Giles Capel

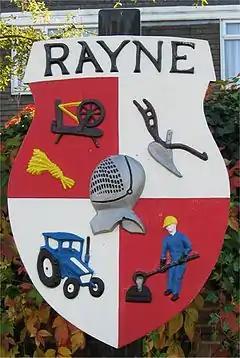
Commemorative shield at Rayne village

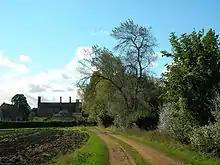
Henry Capell rebuilt Hadham Hall and hosted Elizabeth I in 1578.

His jousting was commemorated in a poem printed by Wynkyn de Worde, "The justes of the moneth of Maye, parfurnyssed and done by Charles Brandon, Thomas Knyuet, Gyles Capel, and Wyllyam Hussy, the XXII yere of Kynge Henry the Seventh". Their emblem was a "verte cocle", a green scallop shell:Thus these foure seruauntes of this lady foresayd
Entred the felde, there for to be assayde
Gorgyously apparayled and arayde
And for pleasaunce
And in a maner for a cognysaunce
Of Mayes month they bare a souenaunce
Of a verte cocle was the resemblaunce
Tatched ryght fast
About theyr neckes as longe as May dyde laste
But about theyr neckes it was not caste
For challenge, but they weere it tyll May was past
Redy to Iust